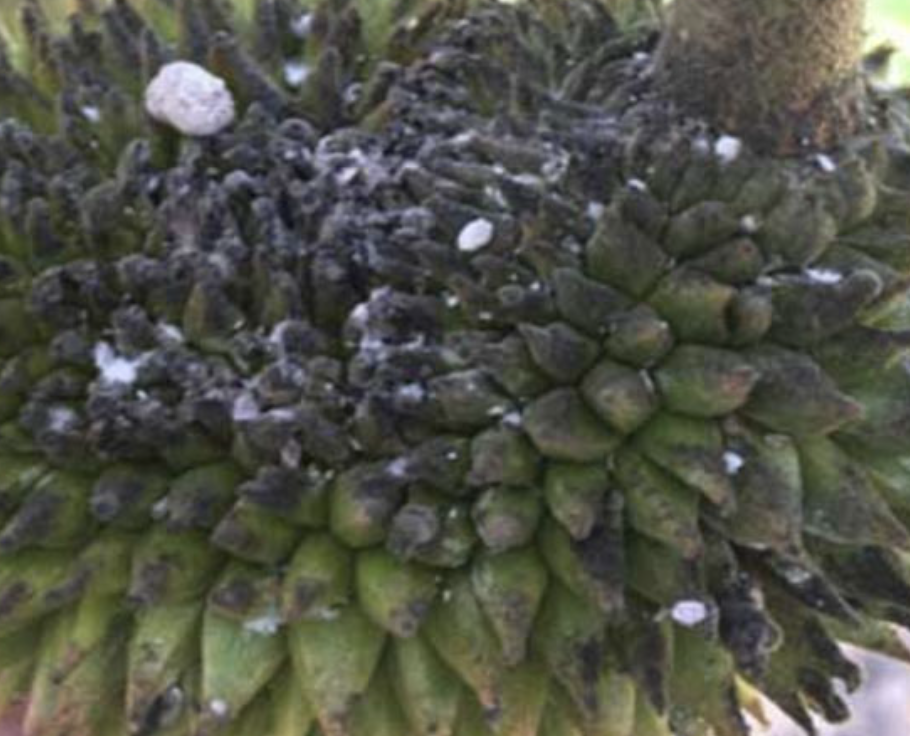
Label: sooty_mold